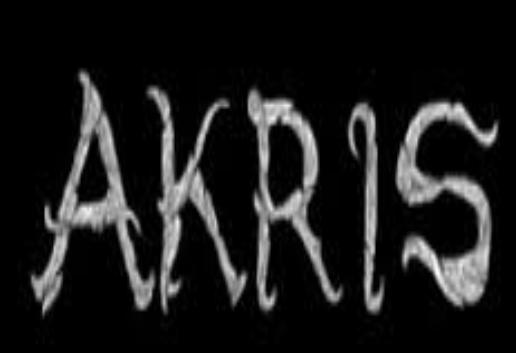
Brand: Akris
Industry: Clothes